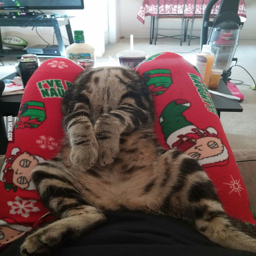
everyone is posting pics of eyed cats , ours has no head !